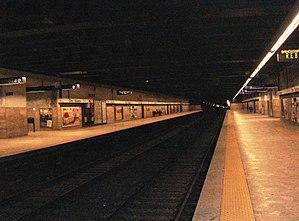
Circo Massimo est une station de la ligne Bdu métro de Rome, qui tient son nom de sa proximité avec le Circus Maximus.